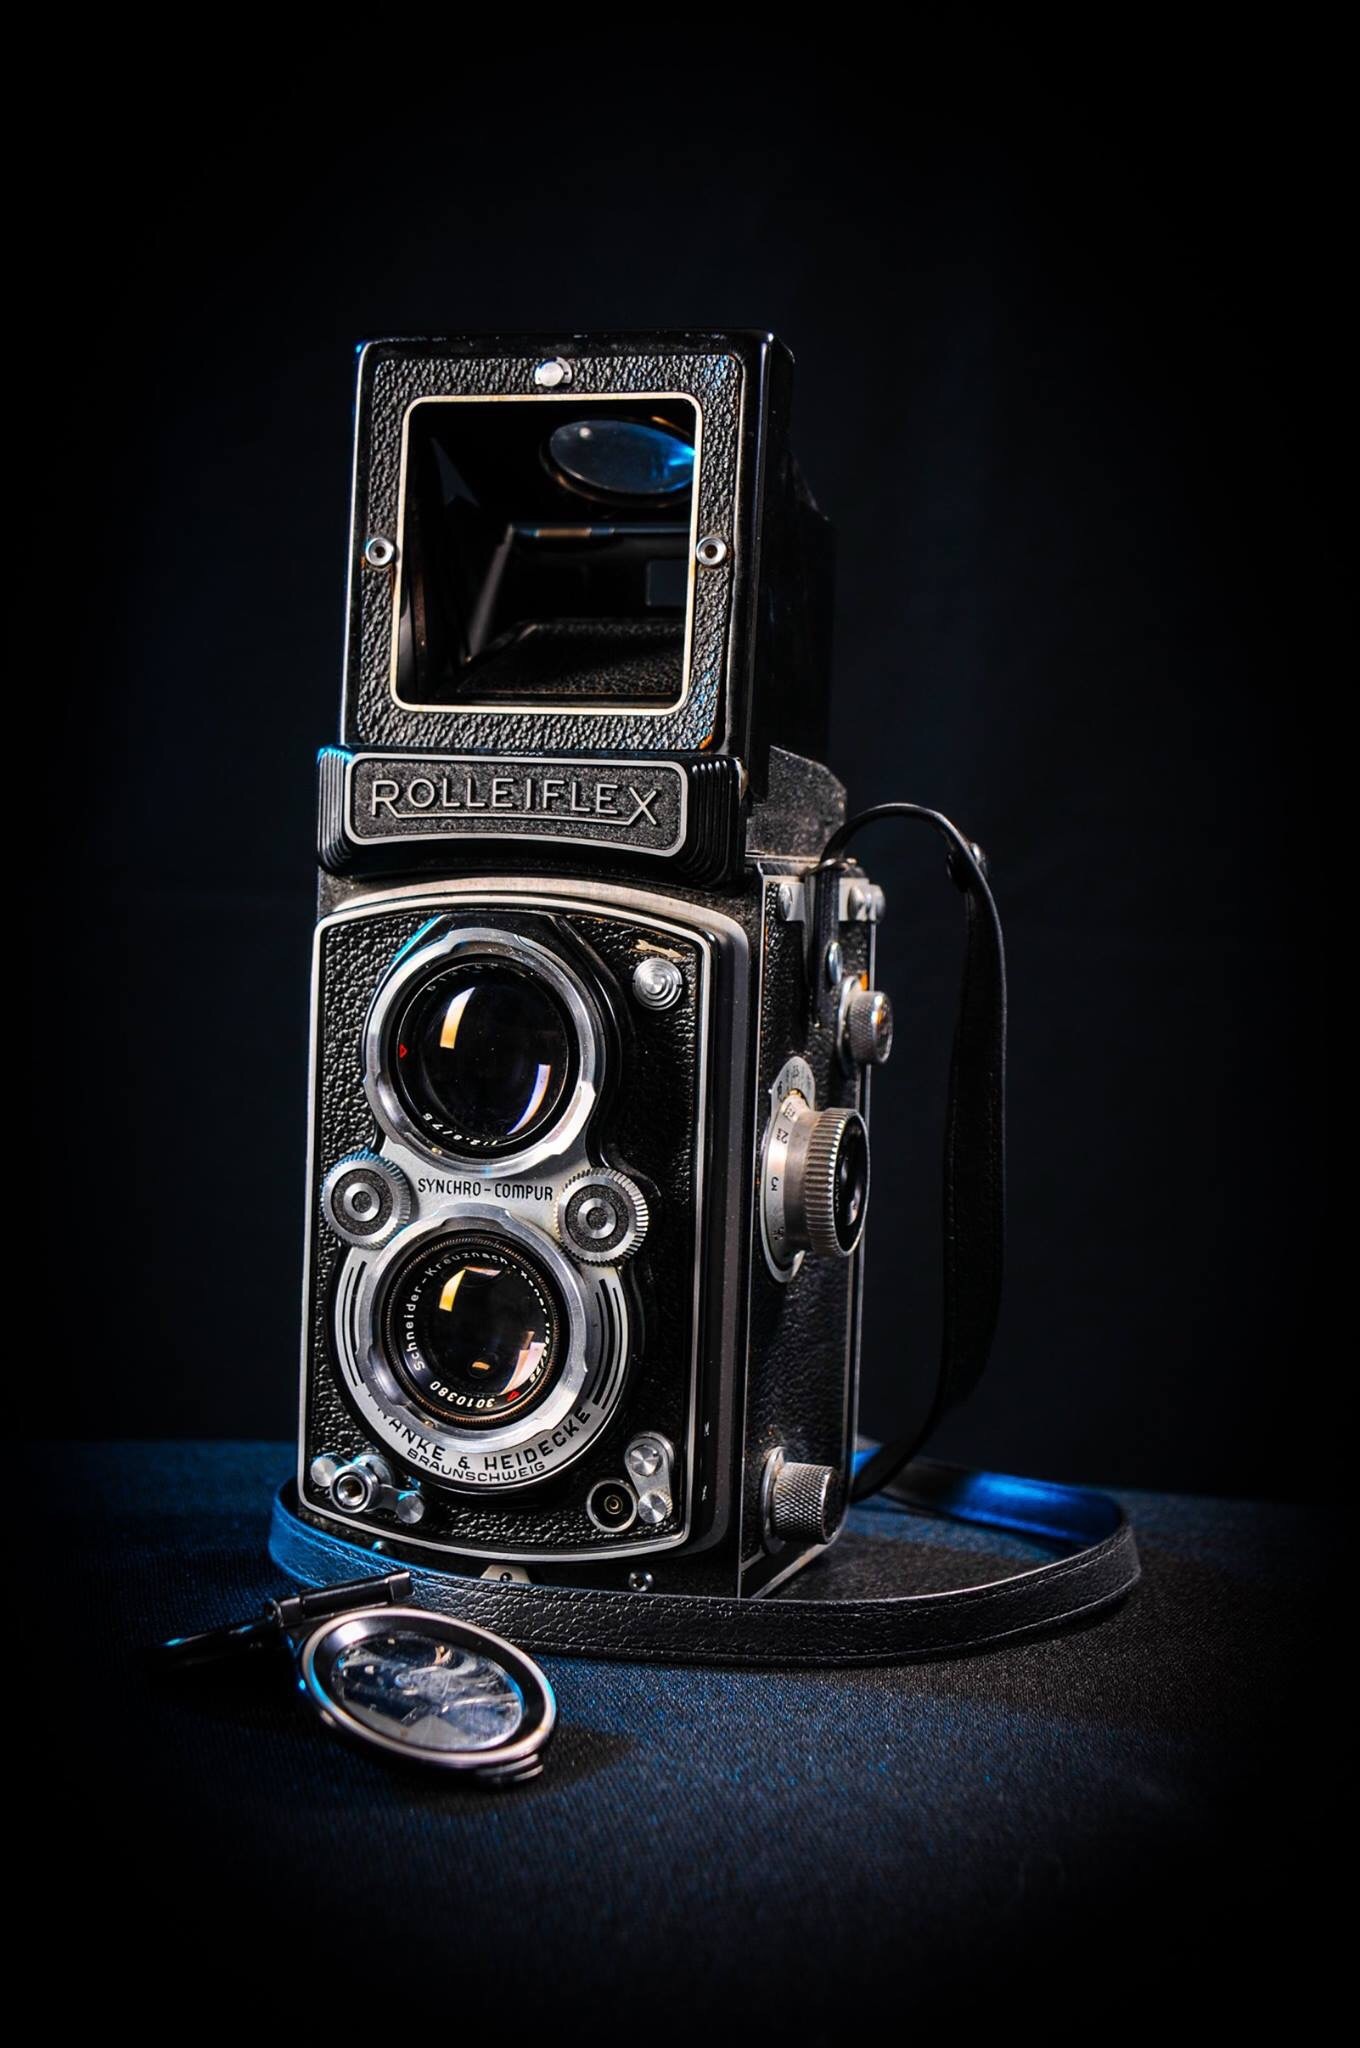
technology, camera, photography, vintage, antique, retro, old, viewfinder, lens, studio, nostalgia, black, shutter, jewellery, reflex camera, flash, exposure, digital camera, chrome, zoom, mini, tape, classic, reflex, rangefinder, aperture, digital slr, single lens reflex camera, cameras optics